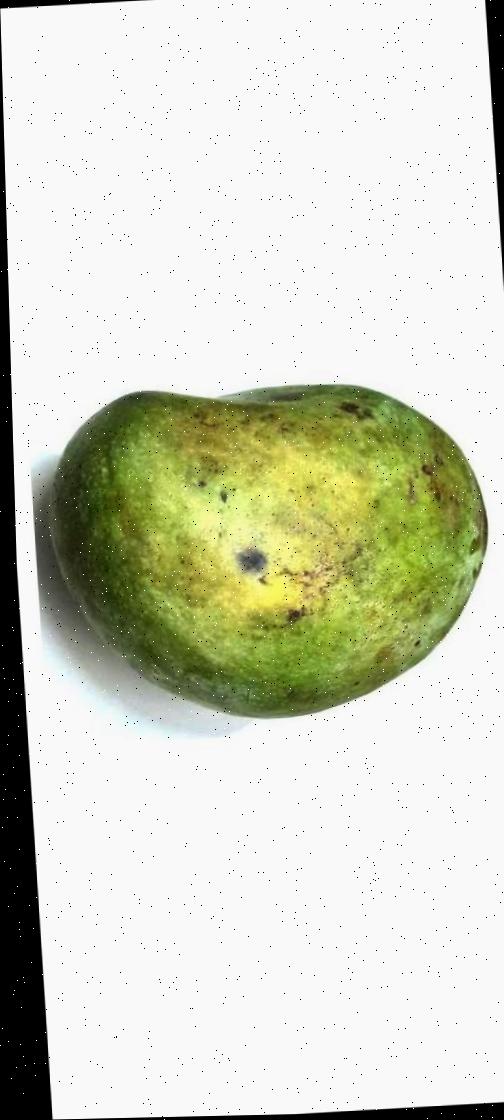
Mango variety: Fazli Classic